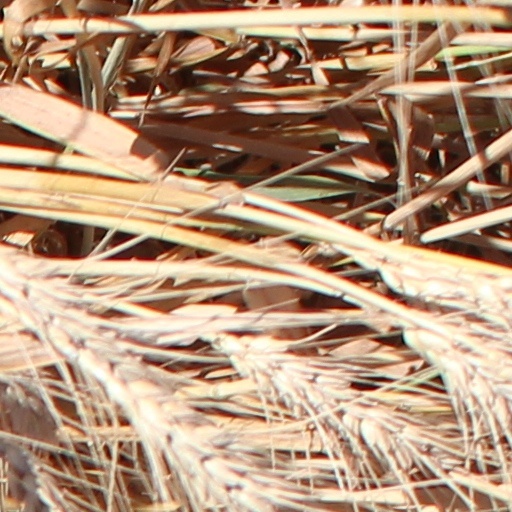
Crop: wheat